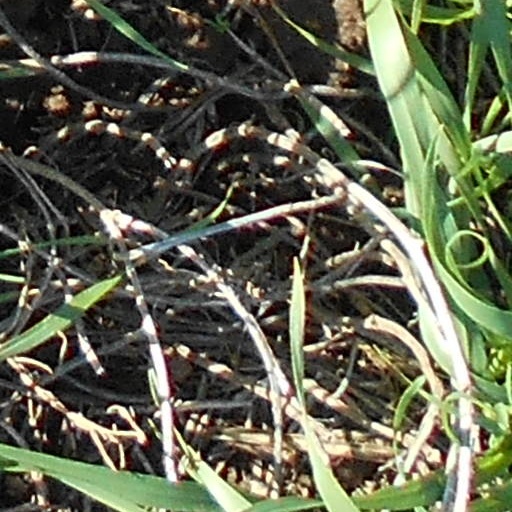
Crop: wheat